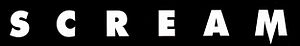
Scream (film fra 1996)
Scream er en amerikansk gyserfilm fra 1996, med bl.a. Neve Campbell, Skeet Ulrich, Courteney Cox og David Arquette på rollelisten. Filmen er instrueret af Wes Craven. Der blev i 1997 lavet en fortsættelse, og i 2000 et endeligt kapitel der fuldendte trilogien. Film nummer fire kommer i biografen d. 15/4 2011. Filmen varer 112 minutter.